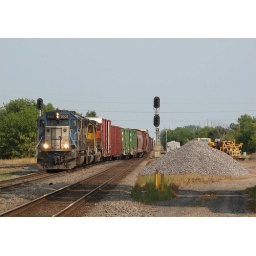
Main 2 to Main 1 at the Wadena crossover, this train had been running wrong main in CTC territory.